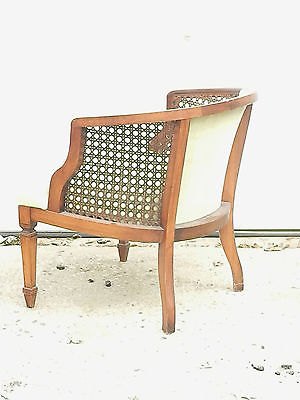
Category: chair